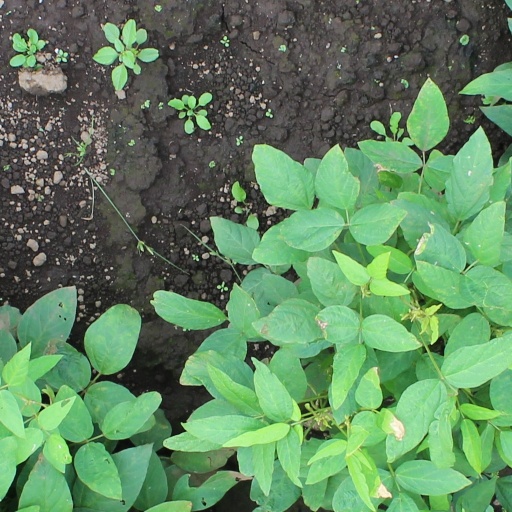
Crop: soybean